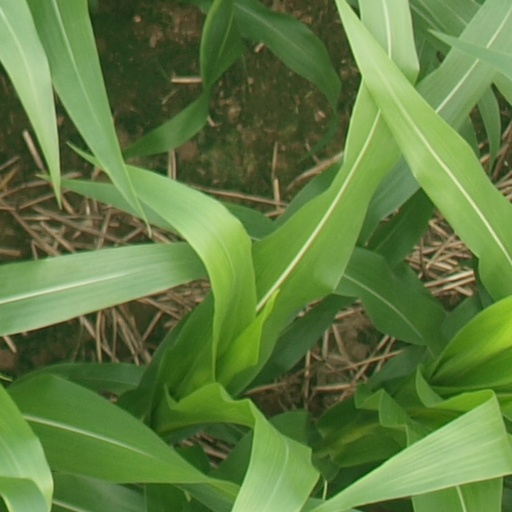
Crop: maize; corn